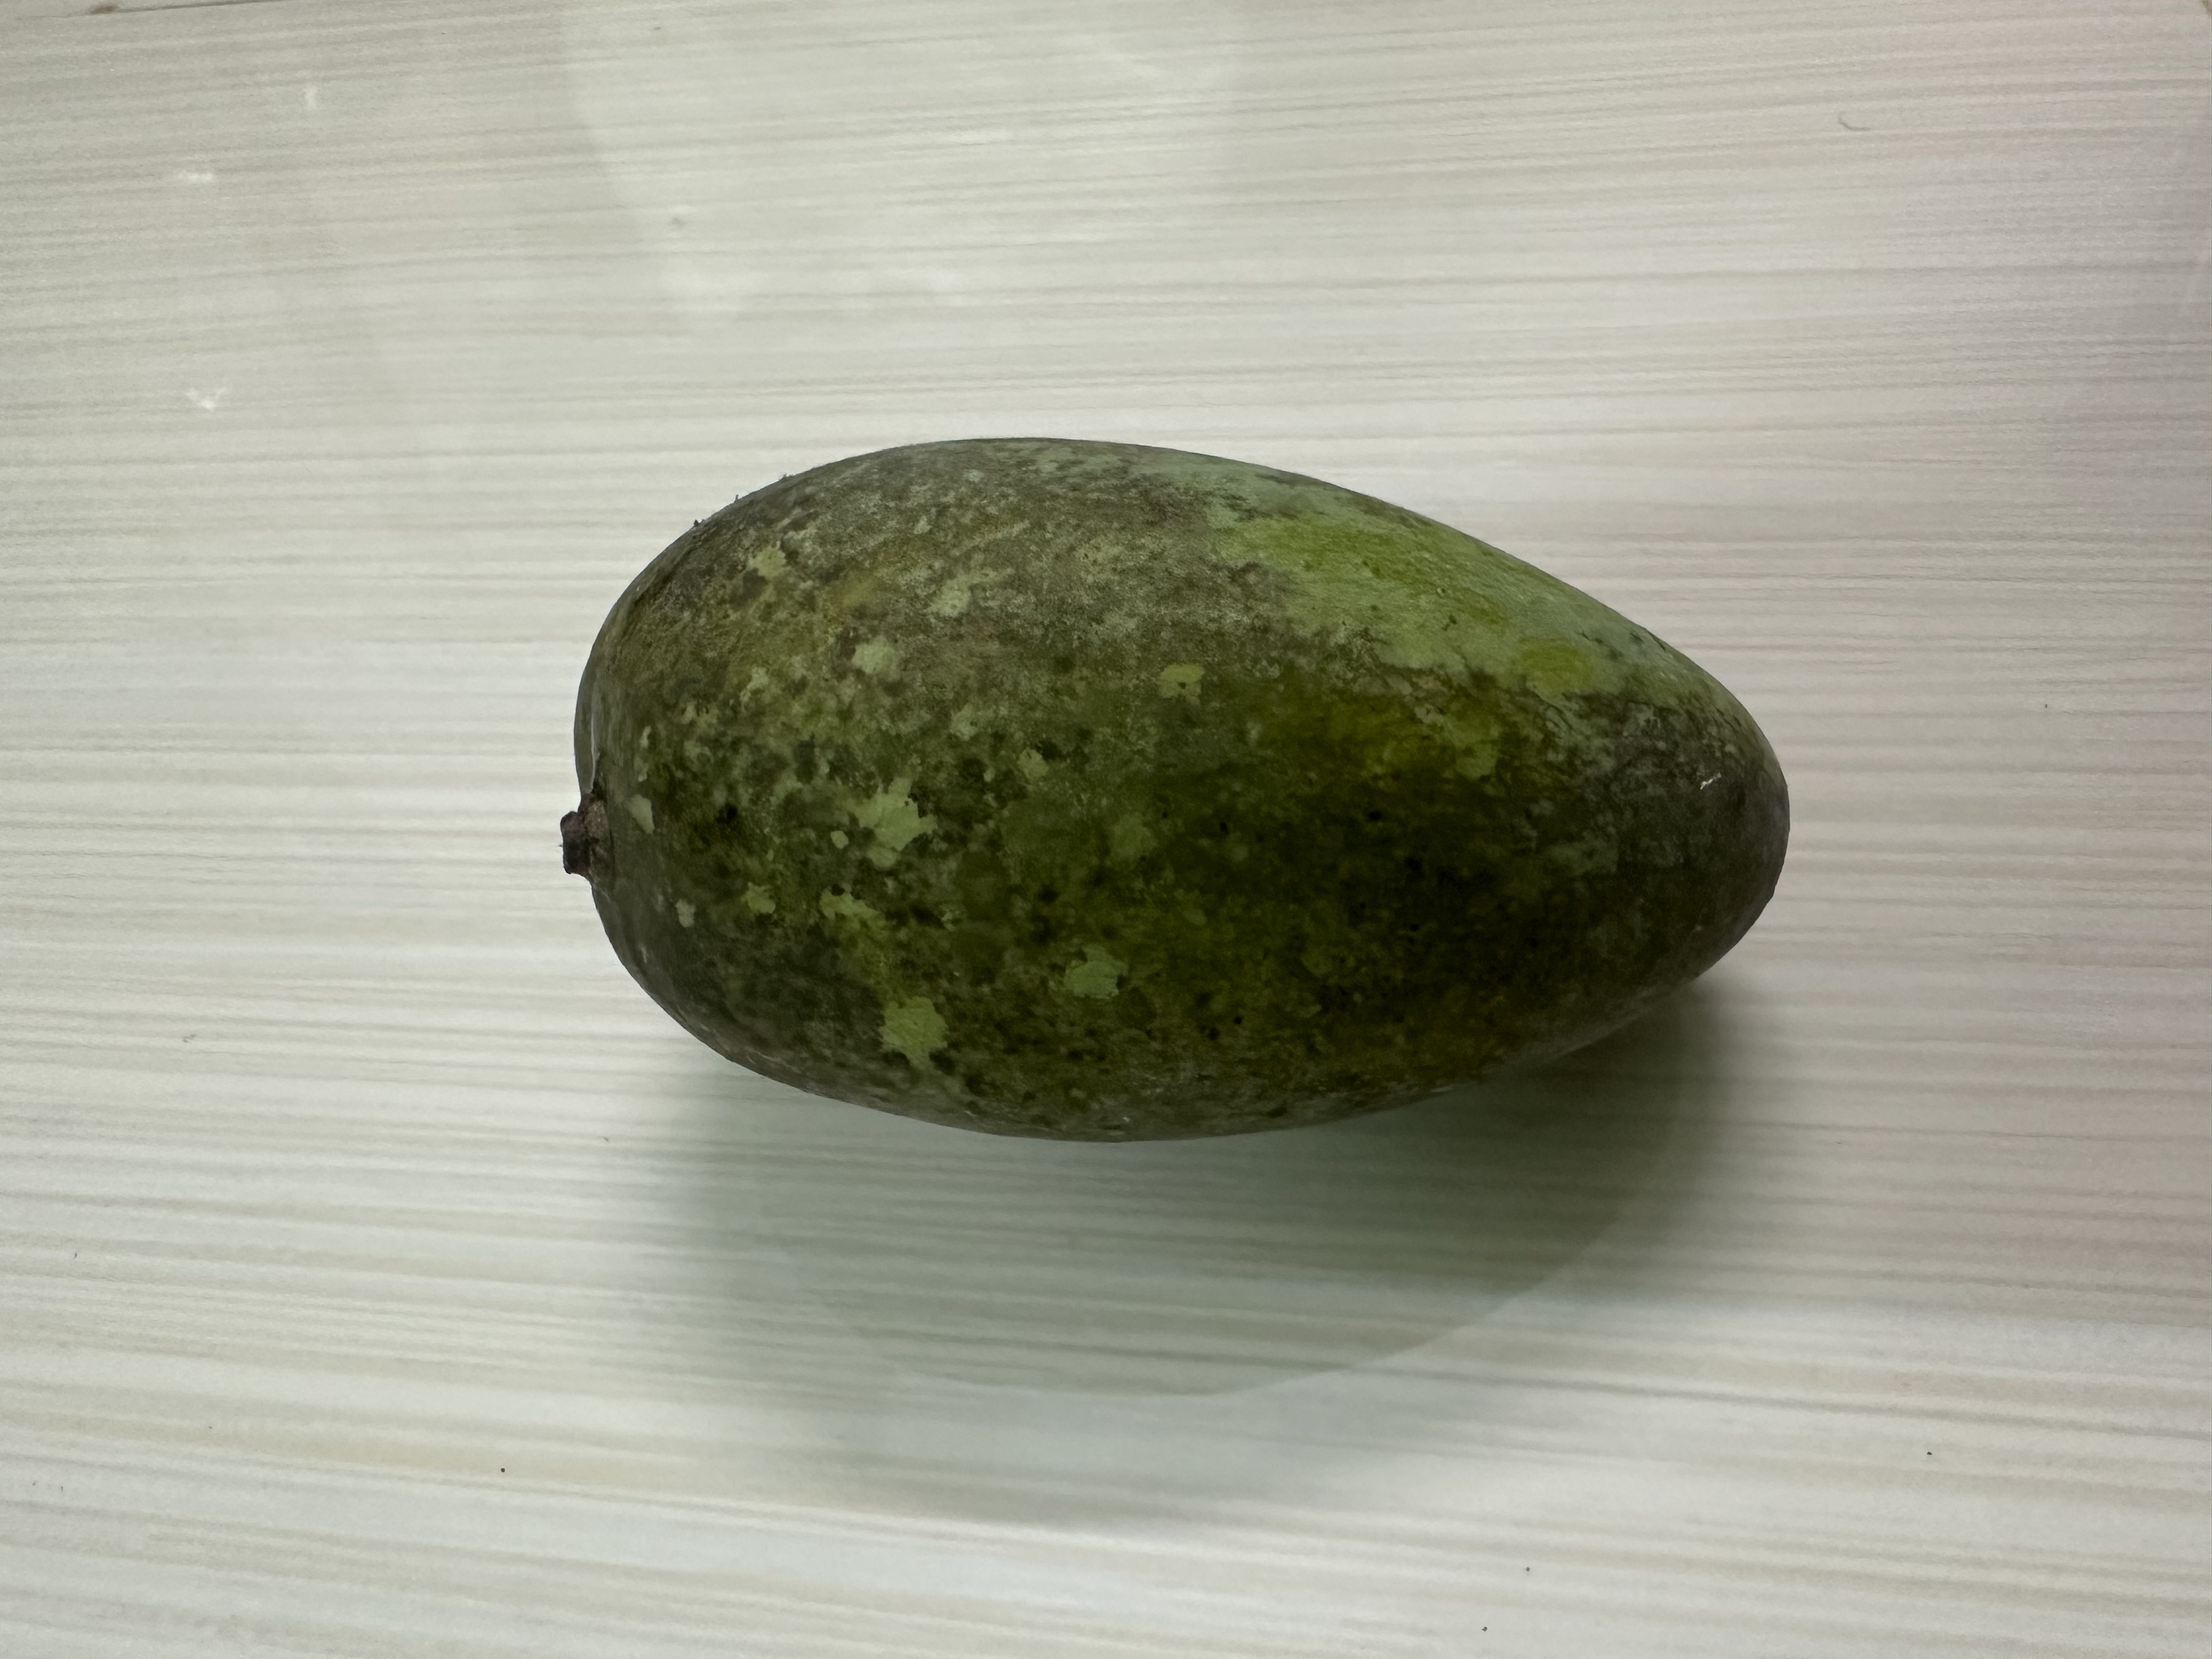
Mango variety: Katimon